Hundred Family Surnames

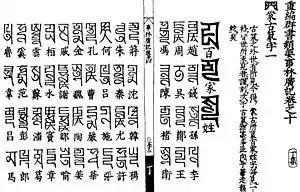
"Hundred Family Surnames" written in Chinese characters and Phagspa script, from "Shilin Guangji" written by Chen Yuanjing in the Yuan dynasty

The Hundred Family Surnames, commonly known as Bai Jia Xing, also translated as Hundreds of Chinese Surnames, is a classic Chinese text composed of common Chinese surnames. An unknown author compiled the book during the Song dynasty (960–1279). The book lists 504 surnames. Of these, 444 are single-character surnames and 60 are double-character surnames. About 800 names have been derived from the original ones.